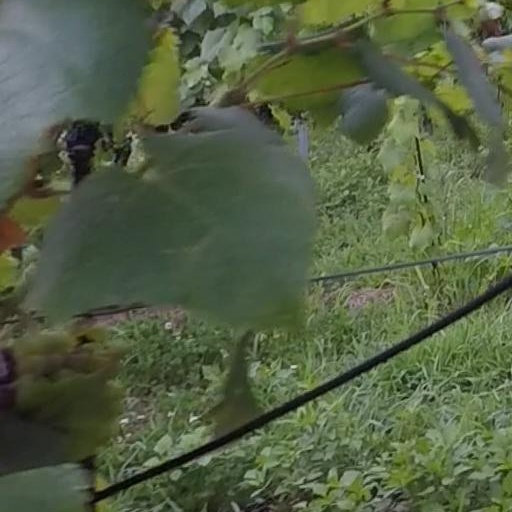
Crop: grape